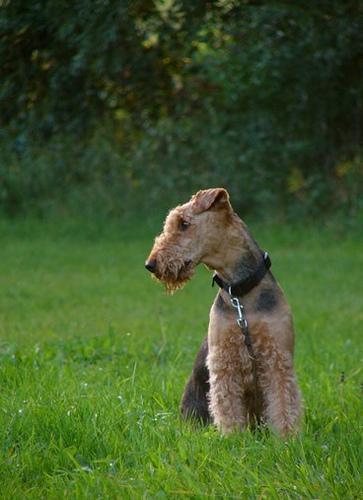
Airedale